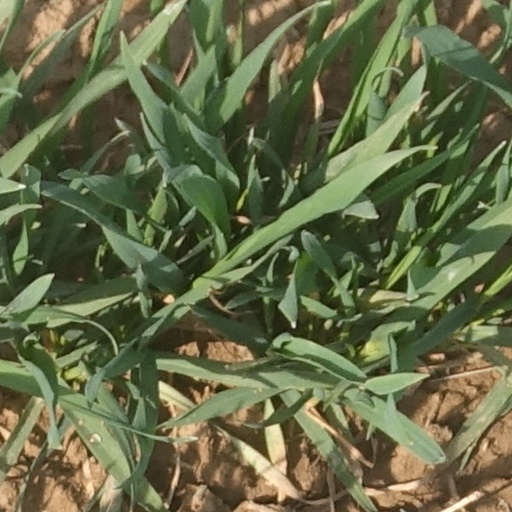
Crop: wheat